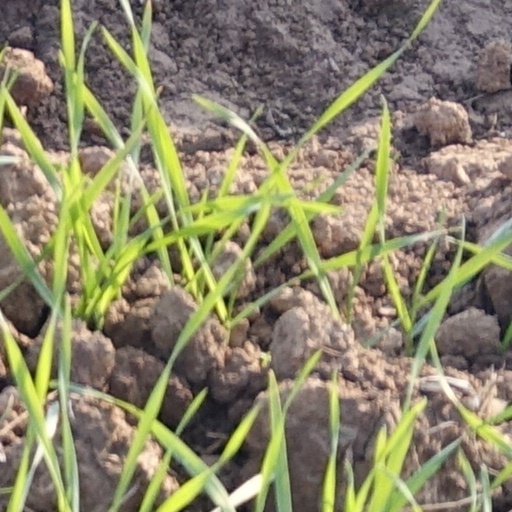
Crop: wheat